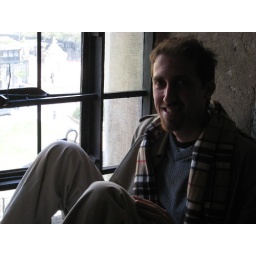
Me sitting in a window in the Jewel Tower, one of the original towers in Westminster.